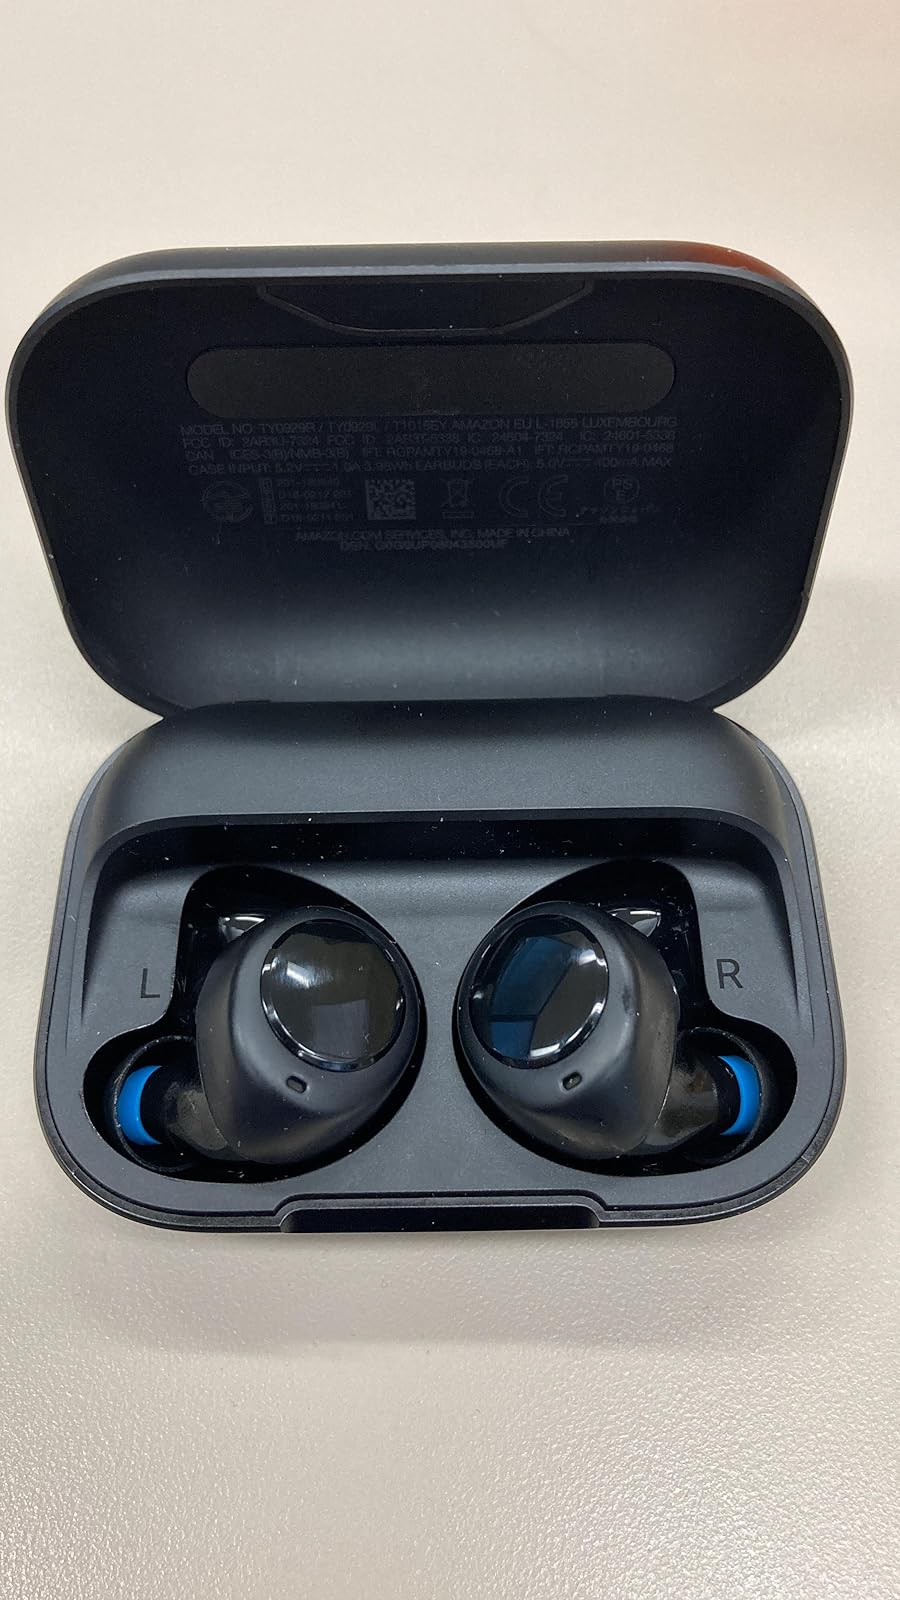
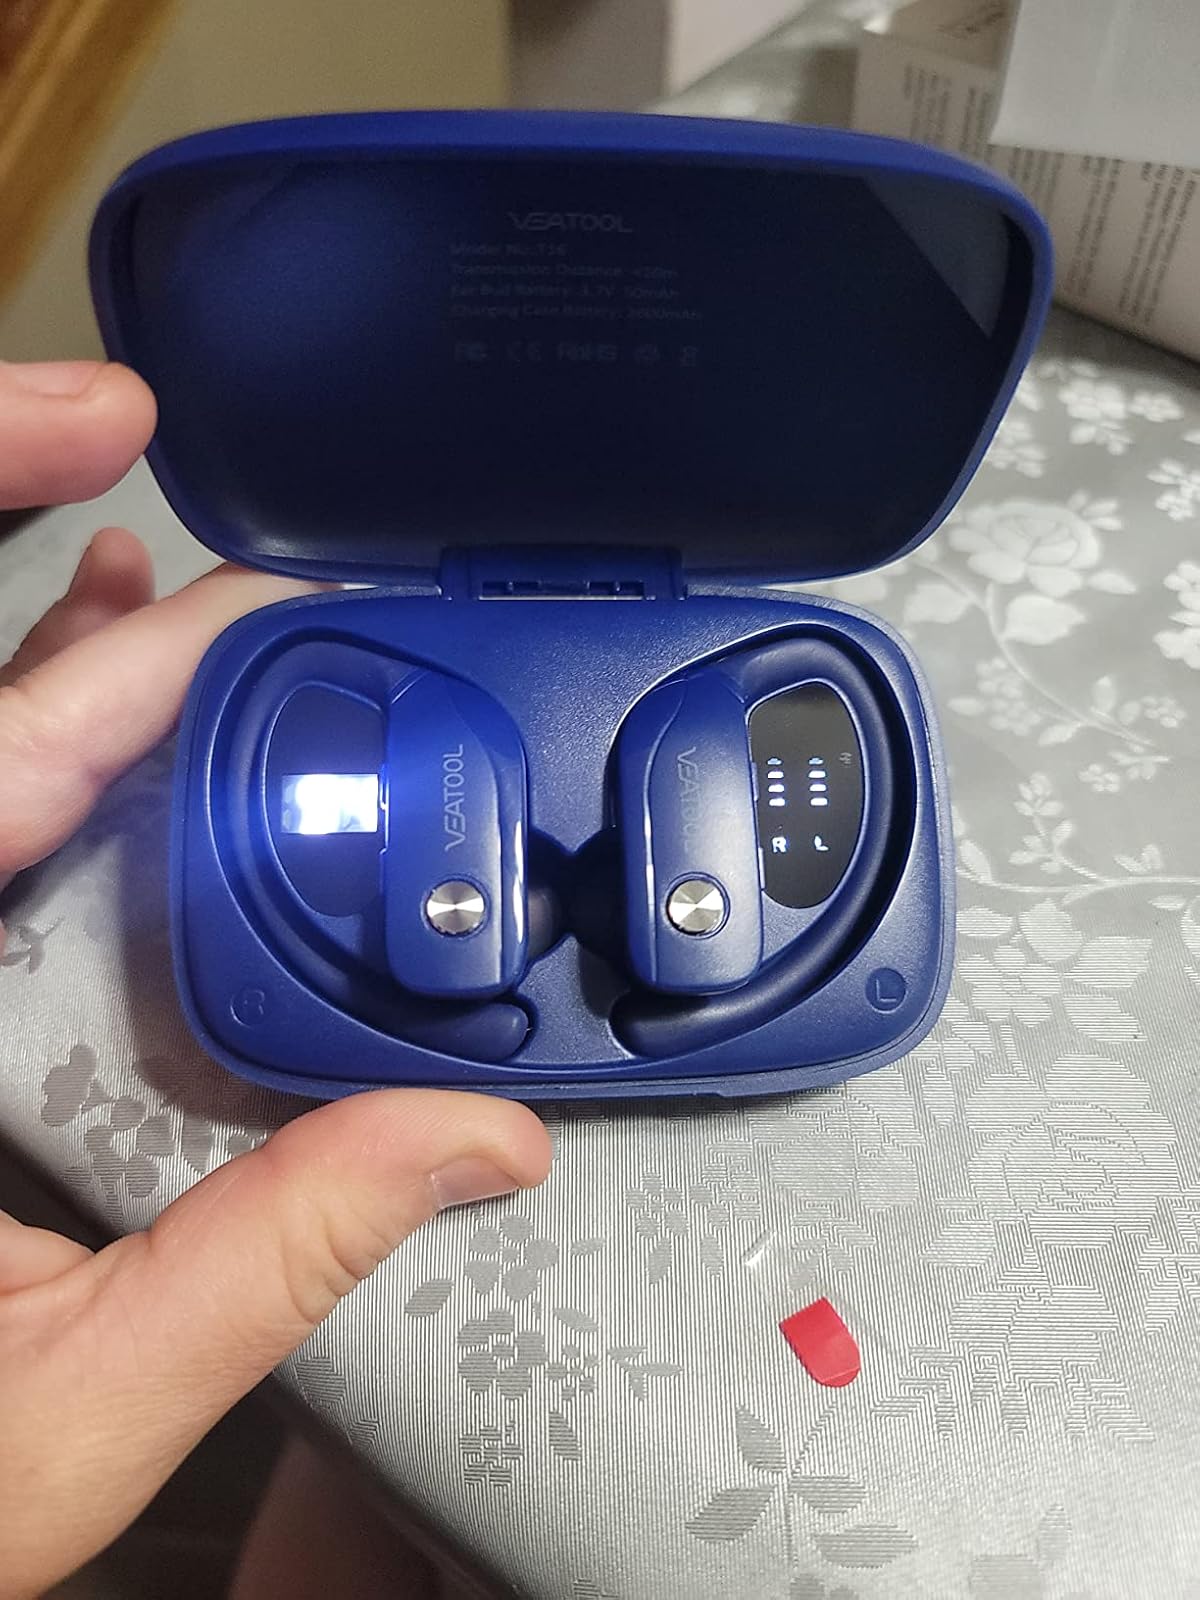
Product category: earbuds
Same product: no